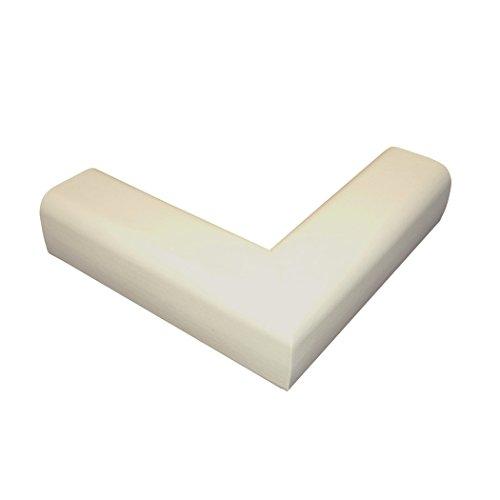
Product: Cardinal Gates Kid's Edge Metal Hearth Guard, Ivory
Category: Home & Kitchen | Furniture | Kids' Furniture
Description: Metal Hearthguard colors are black, brown, gray, taupe, and ivory.
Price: $78.82